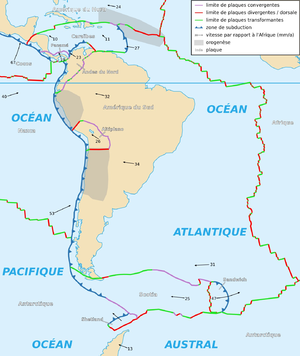
Carte de la plaque sud-américaine
La plaque sud-américaine est une plaque tectonique de la lithosphère de la planète Terre. Sa superficie est de 1,03045 stéradians. On y associe généralement les plaques des Andes du Nord et de l'Altiplano.